Coke Zero Sugar 400

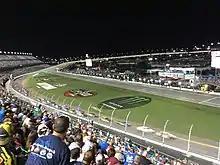
The 2018 Coke Zero Sugar 400, won by Erik Jones for his first career win

A large number of early contenders including the entire Penske team were eliminated in a 24 car crash in Turn 3 on Lap 54, caused by Stenhouse turning Brad Keselowski into Kurt Busch near the front of the field. Stenhouse dominated the early stages of the race, but a late-race spin and involvement in a late-race crash dropped him back to a 17th-place finish. With four laps to go, a four-car crash in Turn 3 on lap 157 that eliminated potential darkhorse Michael McDowell from contention set up an overtime situation. Just as Martin Truex Jr. was about to get the white flag on the first overtime attempt, a second Big One unfolded exiting Turn 4, forcing another overtime attempt. A three-way battle for the lead unfolded on the second (and successful) attempt between Truex, Erik Jones, and Kasey Kahne. On the last lap, Jones, with an assist from Chris Buescher, was able to pull away enough from Truex to score his first career Cup victory. Of the 40 cars that started the race, 17 of them finished on the lead lap.